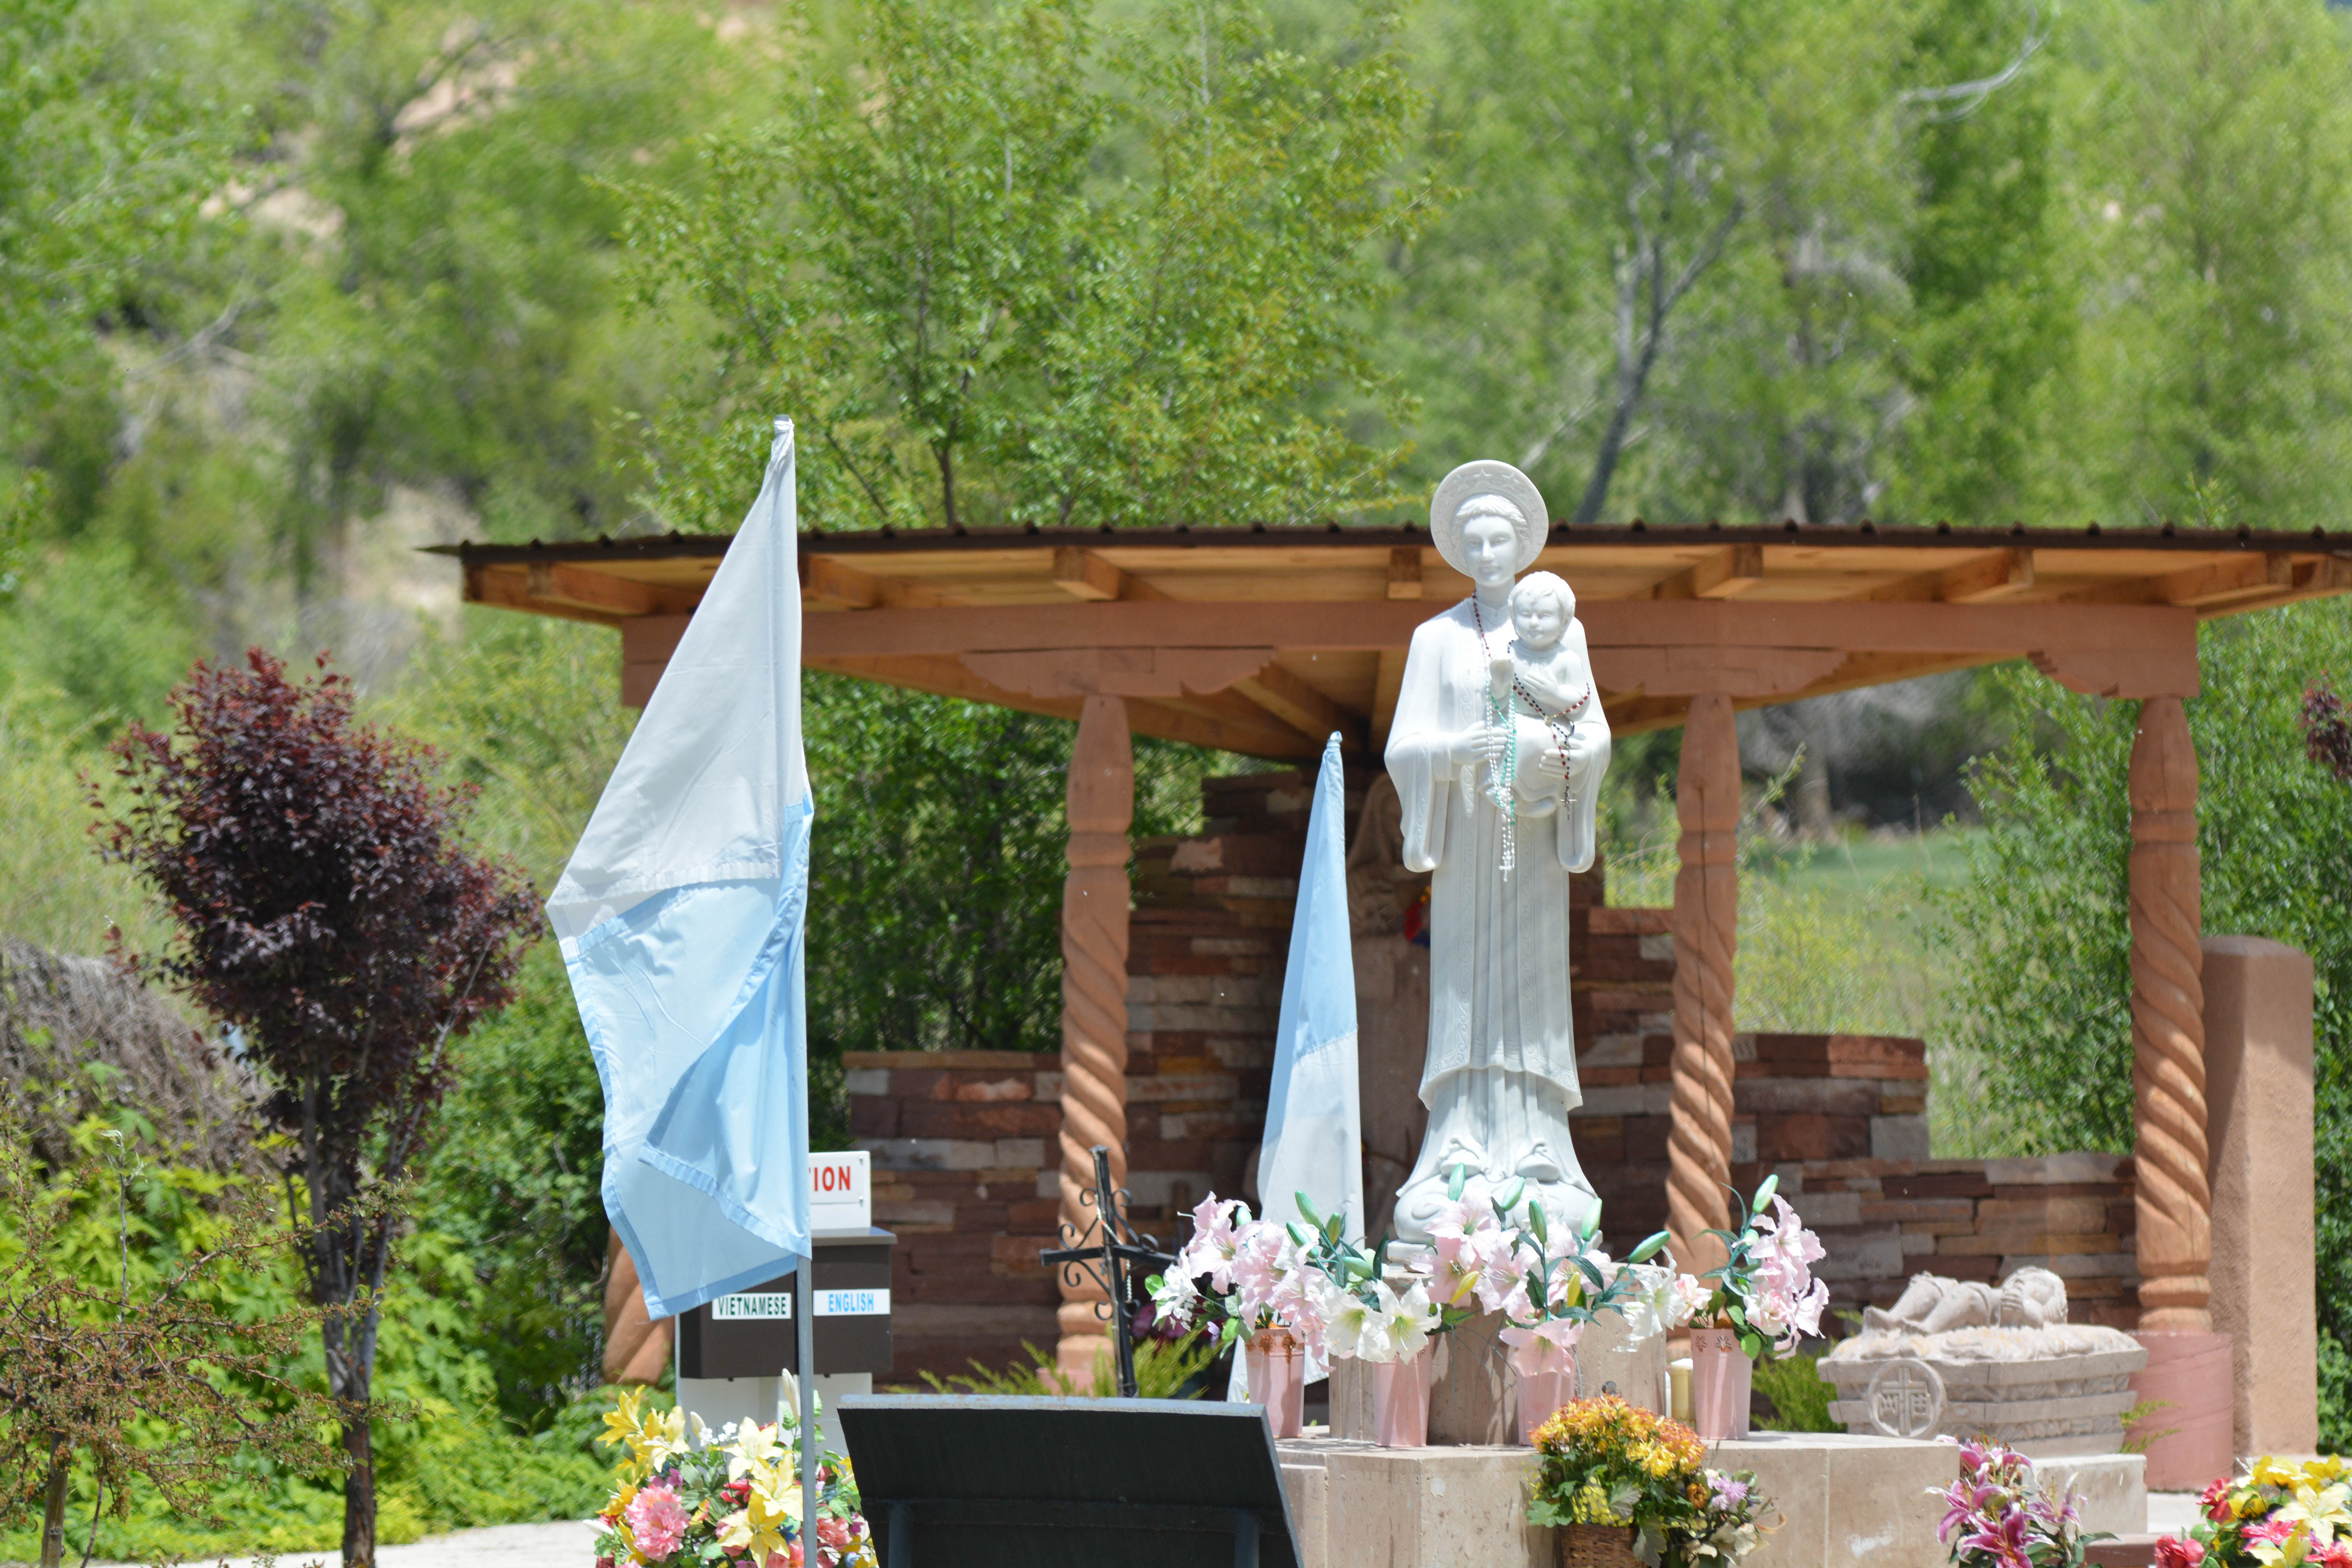
flower, backyard, garden, ceremony, santafe, truchas, northernnewmexico, pueblosantafe, floristry, outdoor structure